VUP-19

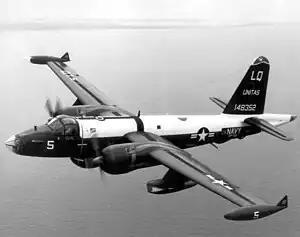
A P2V-7 similar to this one severed with Squadron PV-18

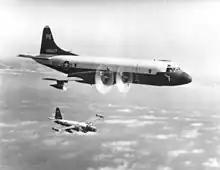
VP-19 P-3A and P2V-7 c.1963

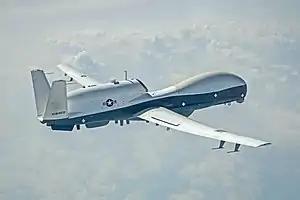
An MQ-4C conducting a flight test

On 7 February 2013 the Navy announced that it would stand up VUP-19 at NAS Jacksonville, Florida, in Fiscal Year 2014 to eventually operate the MQ-4C Triton. A detachment of VUP-19 would also be established at NAS Point Mugu, California.